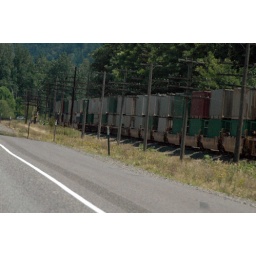
train by the road